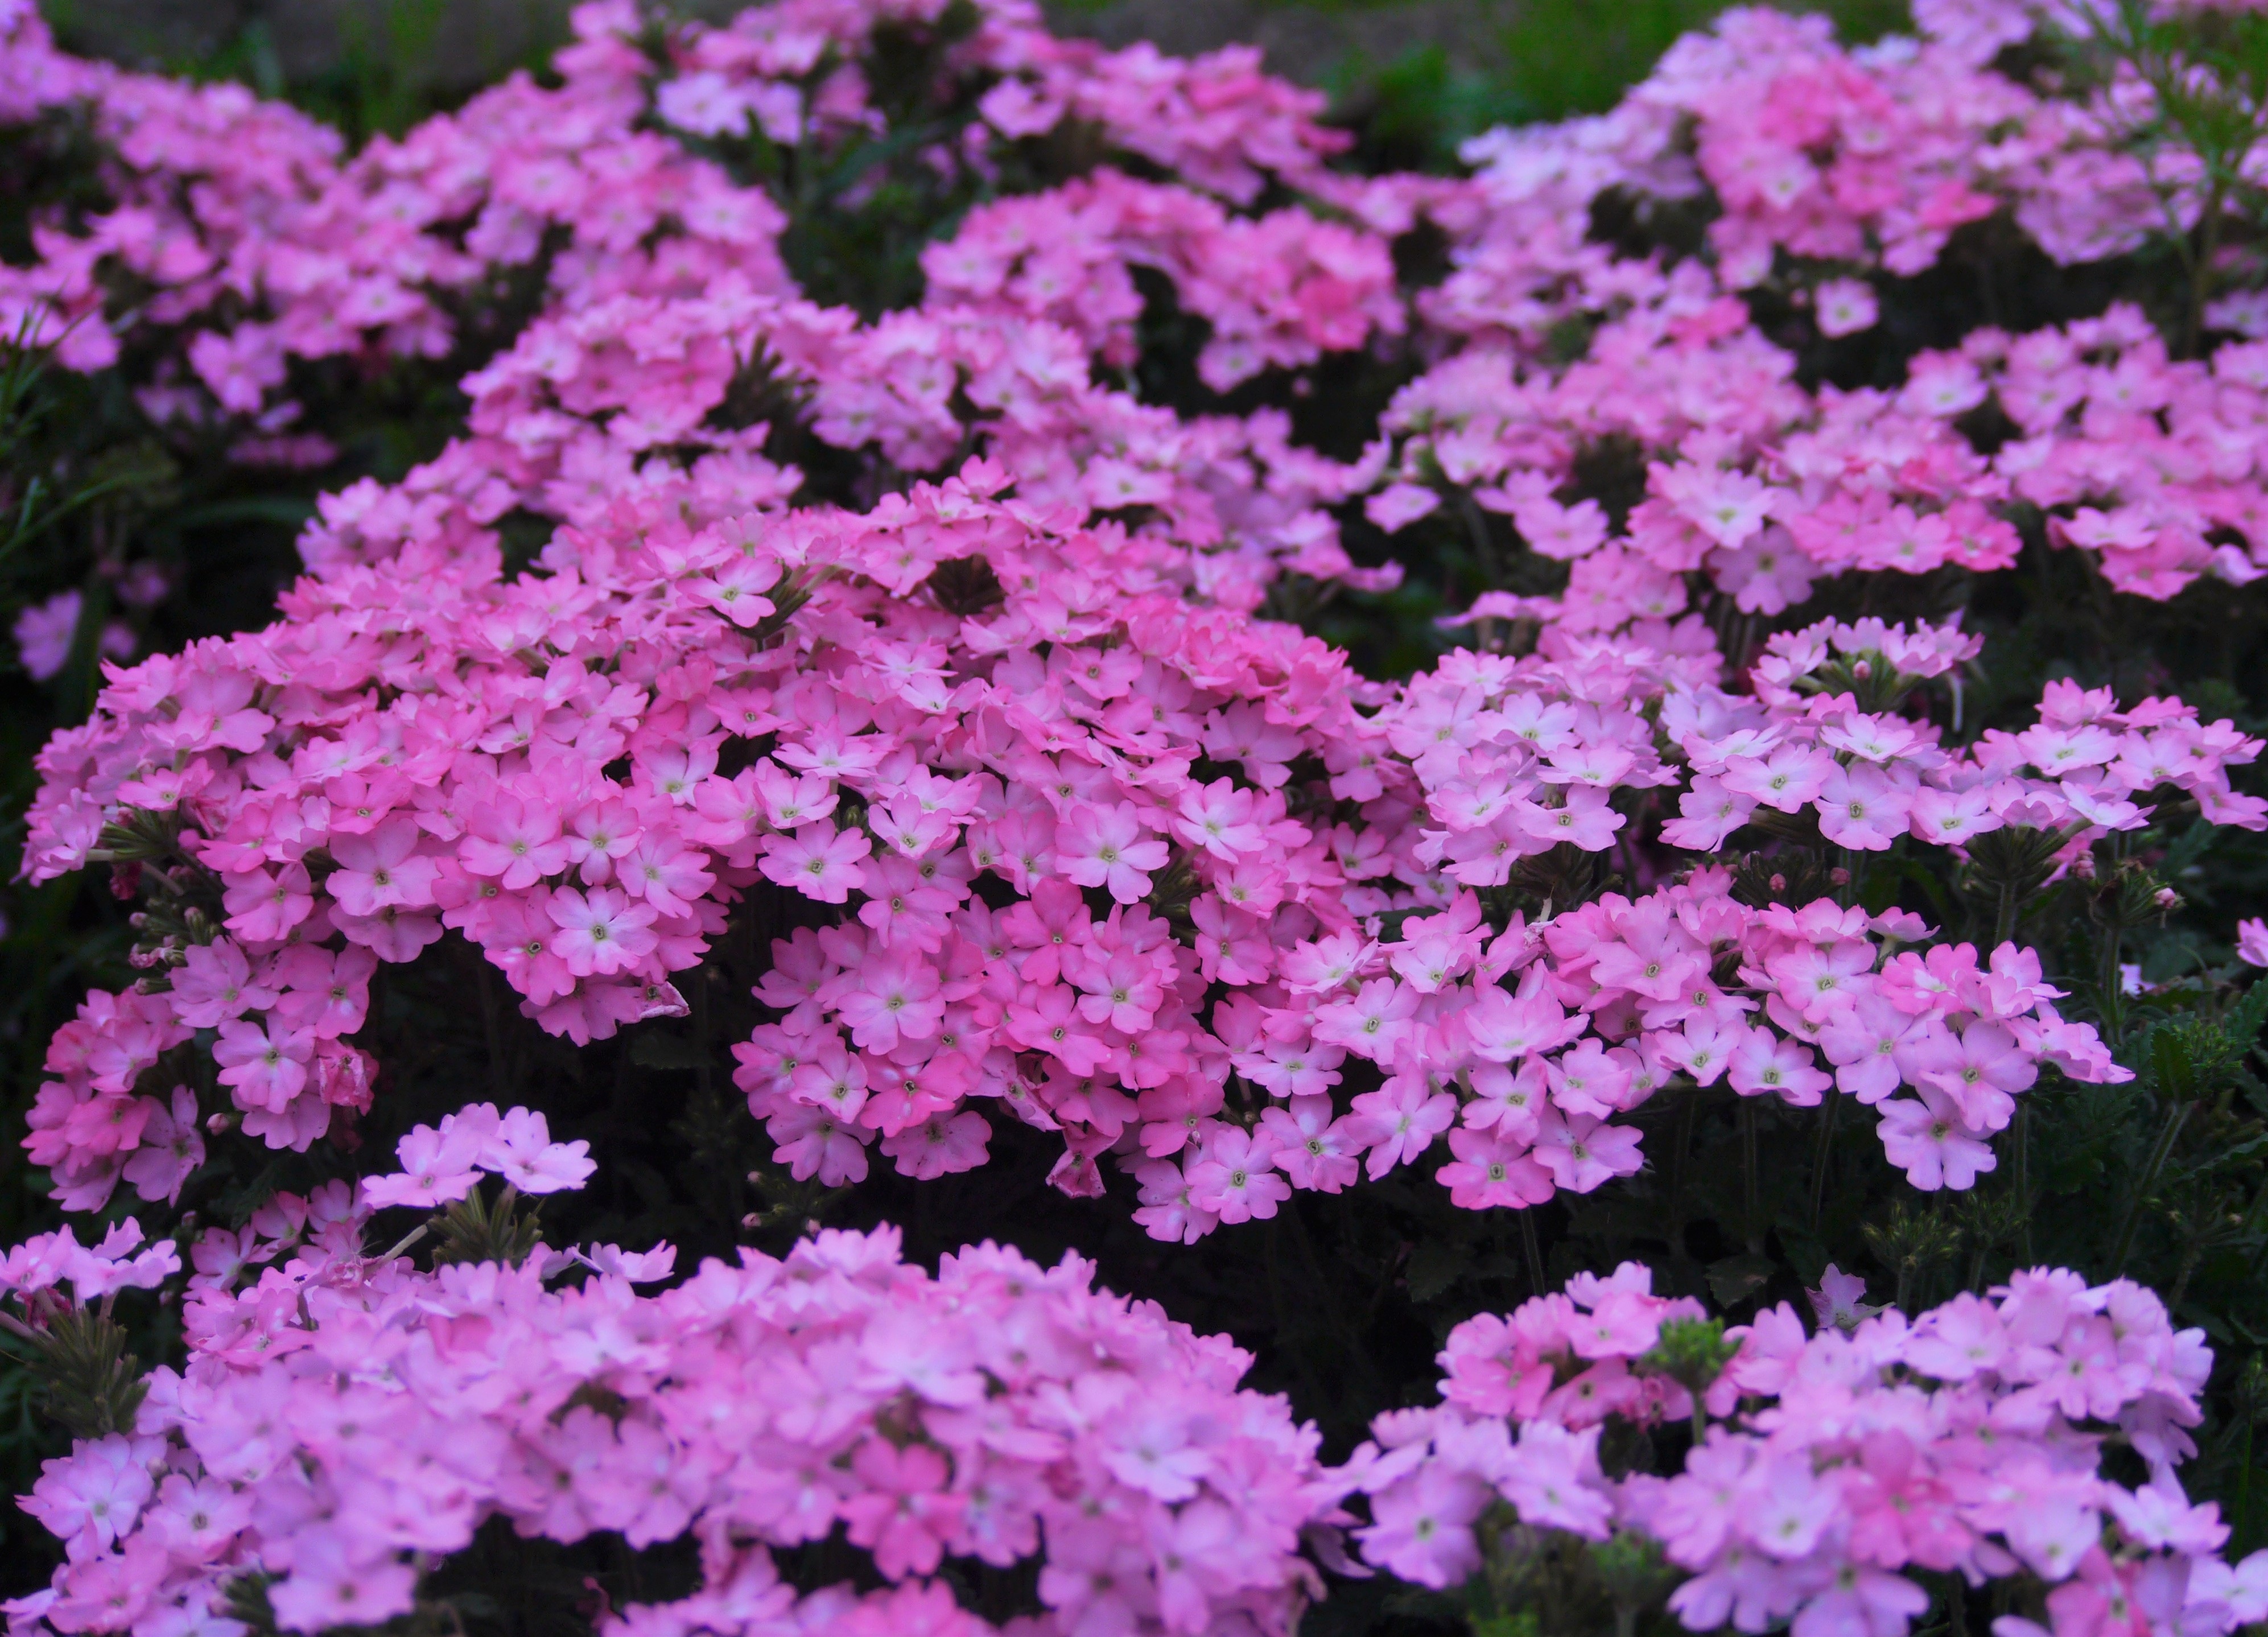
grass, plant, flower, petal, green, pink, japan, flowers, primrose, shrub, lot, dianthus, yarrow, otsu park, yokosuka, flowering plant, daisy family, gregariousness, verbena, otsu, verbena family, annual plant, woody plant, land plant, breckland thyme, pink family